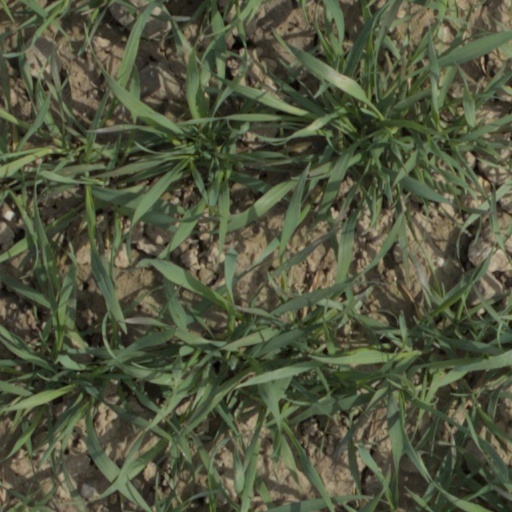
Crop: wheat